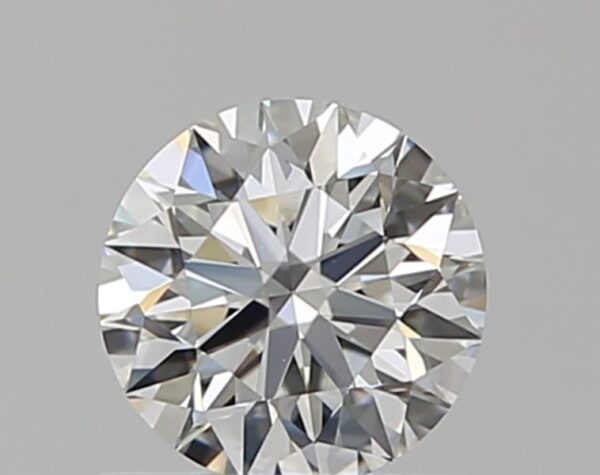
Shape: round
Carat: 0.53
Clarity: VS1
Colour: F
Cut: EX
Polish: EX
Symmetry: EX
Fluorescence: ST
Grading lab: GIA
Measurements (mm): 5.18 x 5.2 x 3.23